Masonic Building (Osceola, Iowa)

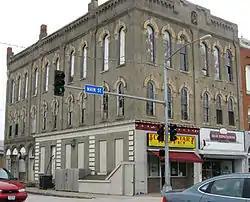

The Masonic Building, also called the Burrows Block, Bank Block, and Masonic Temple stands on the public square